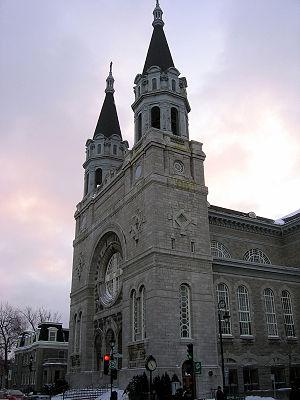
L'église Notre-Dame-des-Sept-Douleurs est une église catholique de la ville canadienne de Montréal, située dans l'arrondissement de Verdun, au coin des rues Wellington et de l'Église. Elle est placée sous le vocable de Notre-Dame des Douleurs.